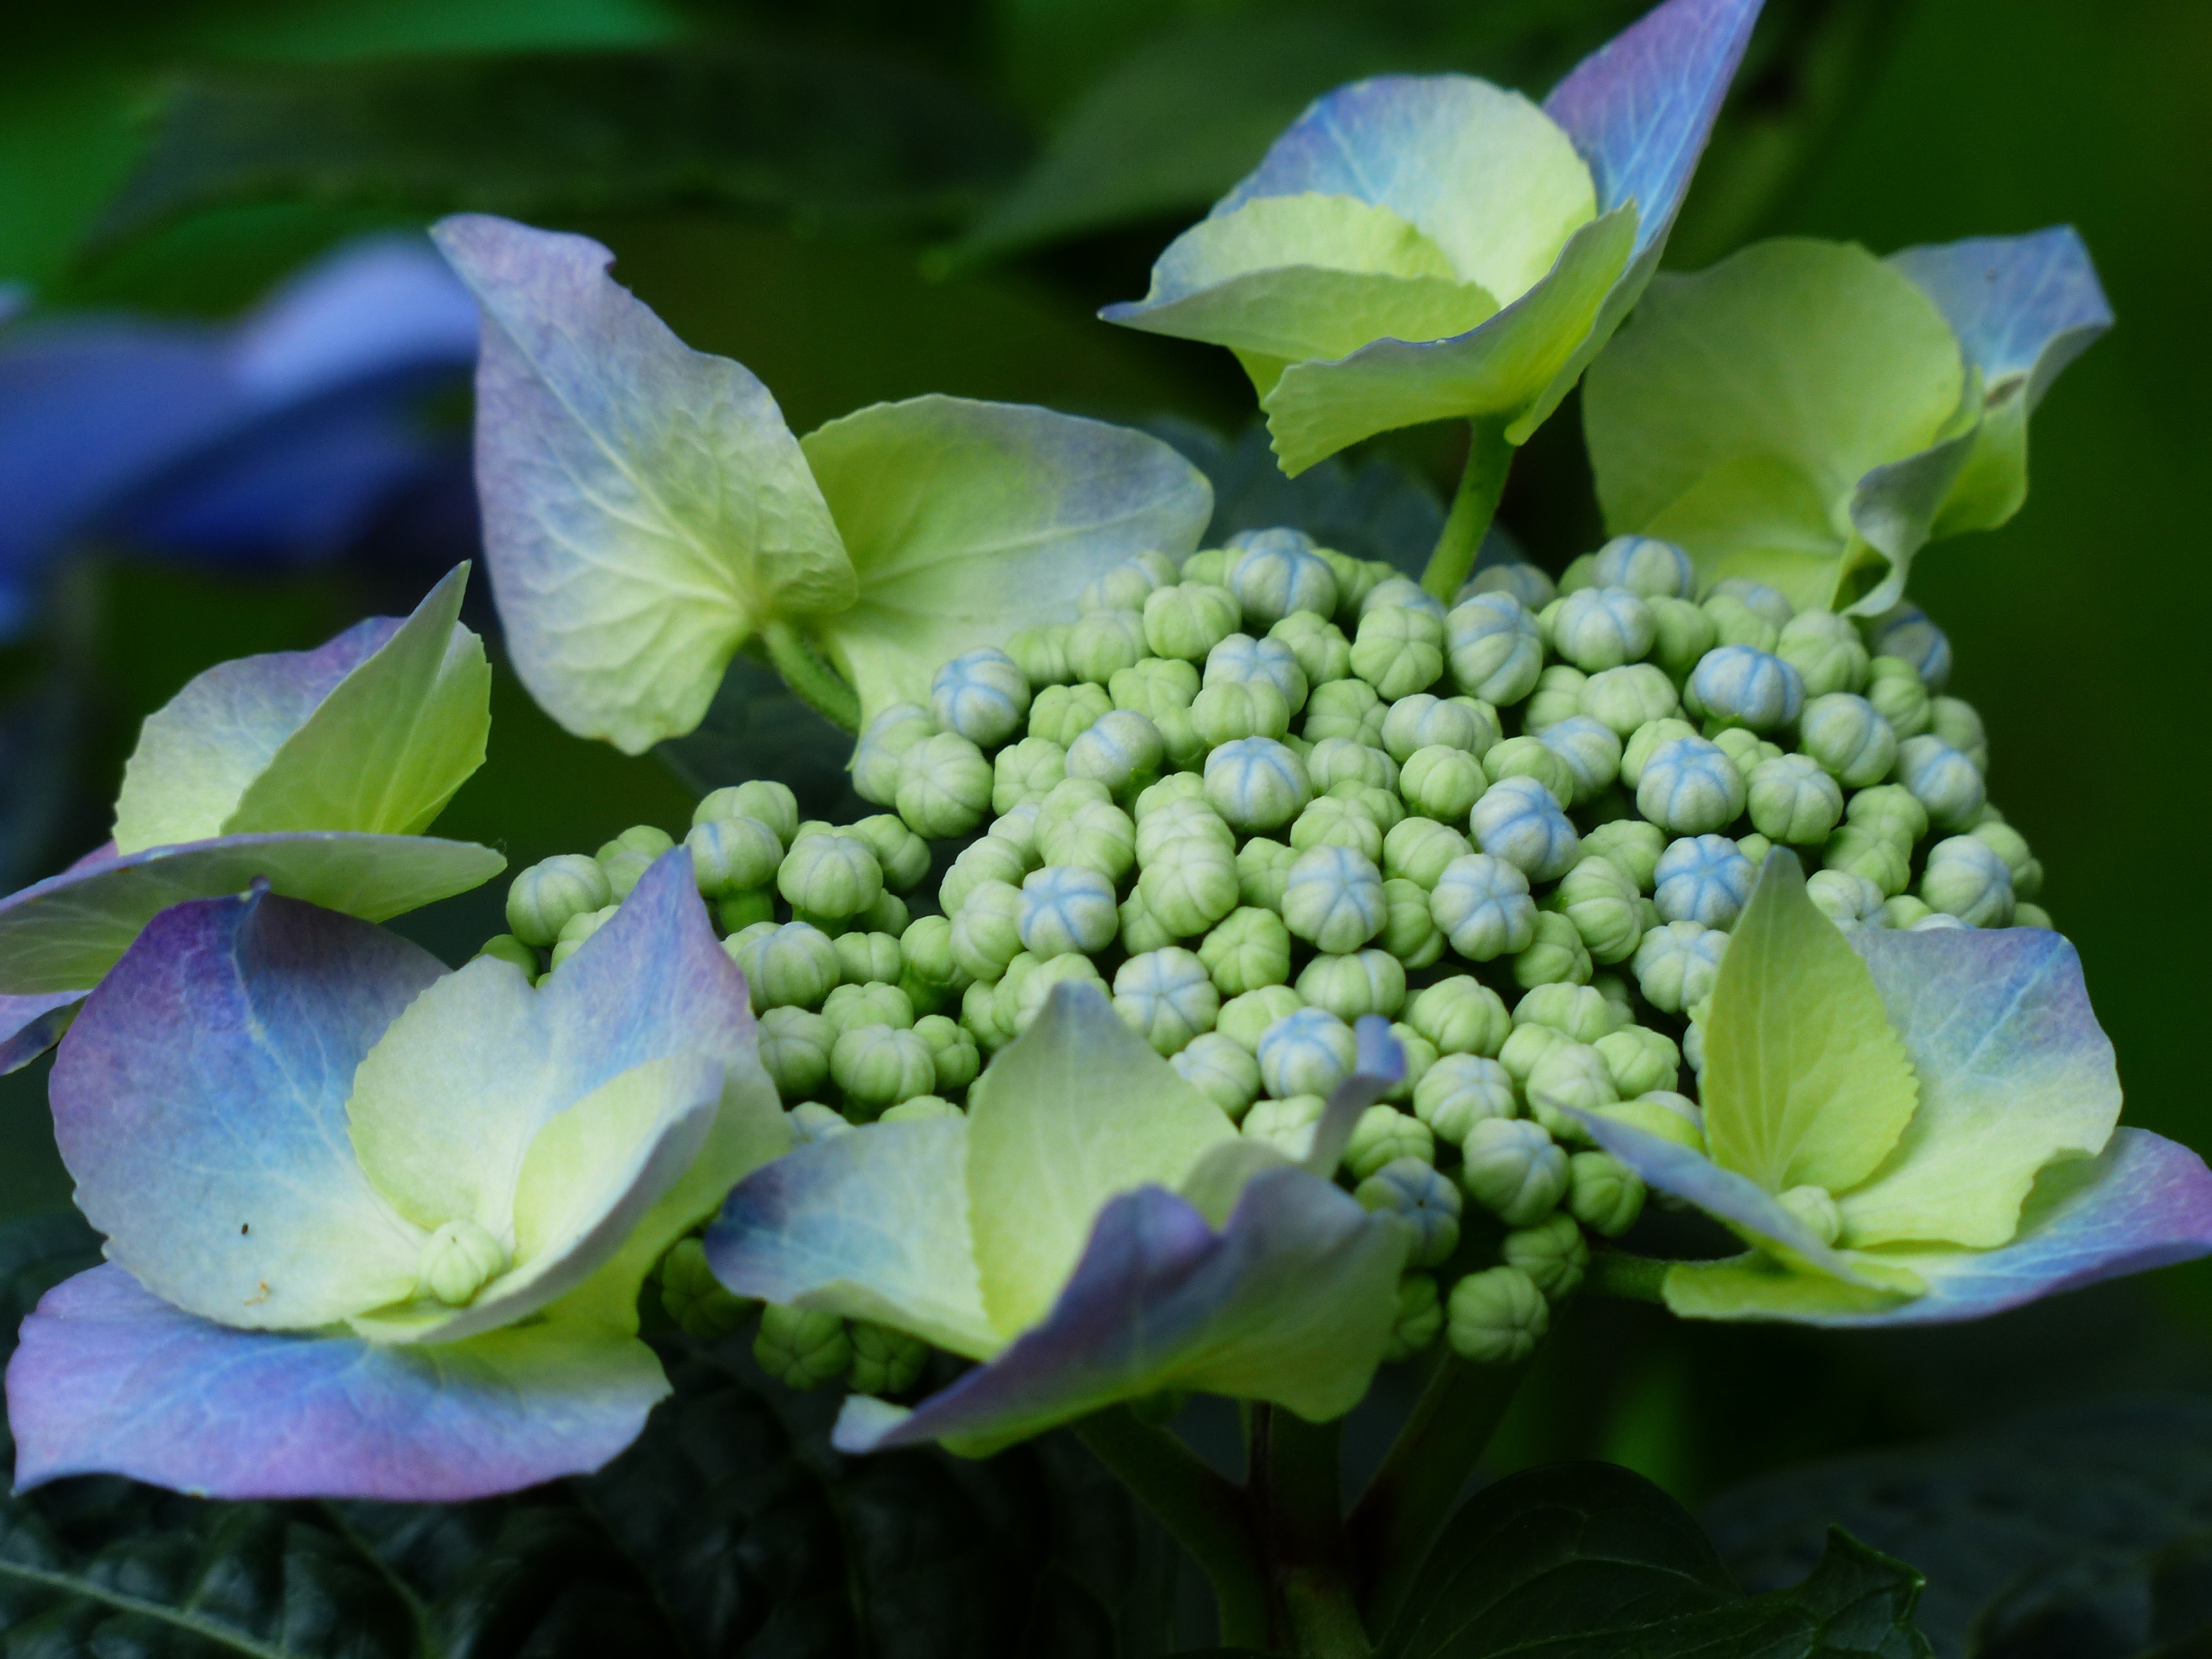
blossom, plant, flower, petal, bloom, green, macro, botany, blue, close, aquatic plant, flora, hydrangea, petals, beautiful, bud, ornamental shrub, sepals, macro photography, inflorescence, flowering plant, greenhouse hydrangea, hydrangea macrophylla, hydrangeaceae, flower buds, cornales, annual plant, land plant, display apparatus, bale stock, schirmf rmig, floral schauapparat